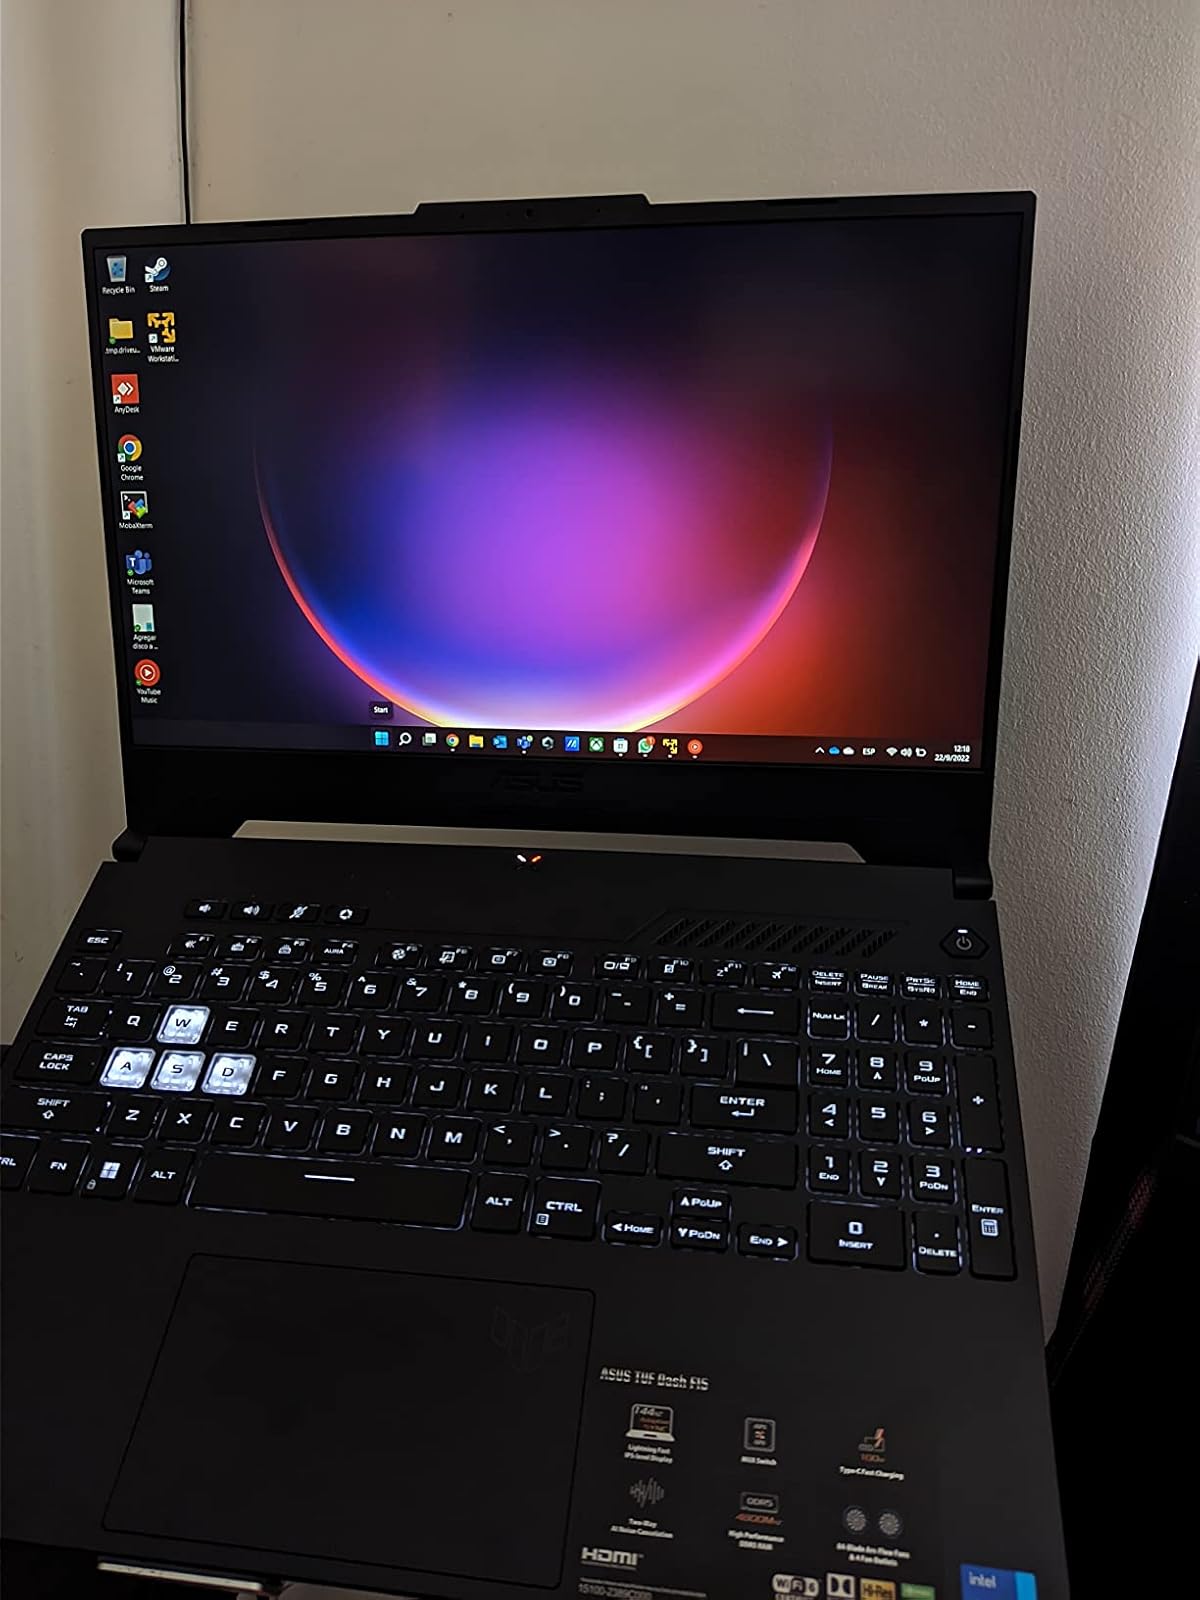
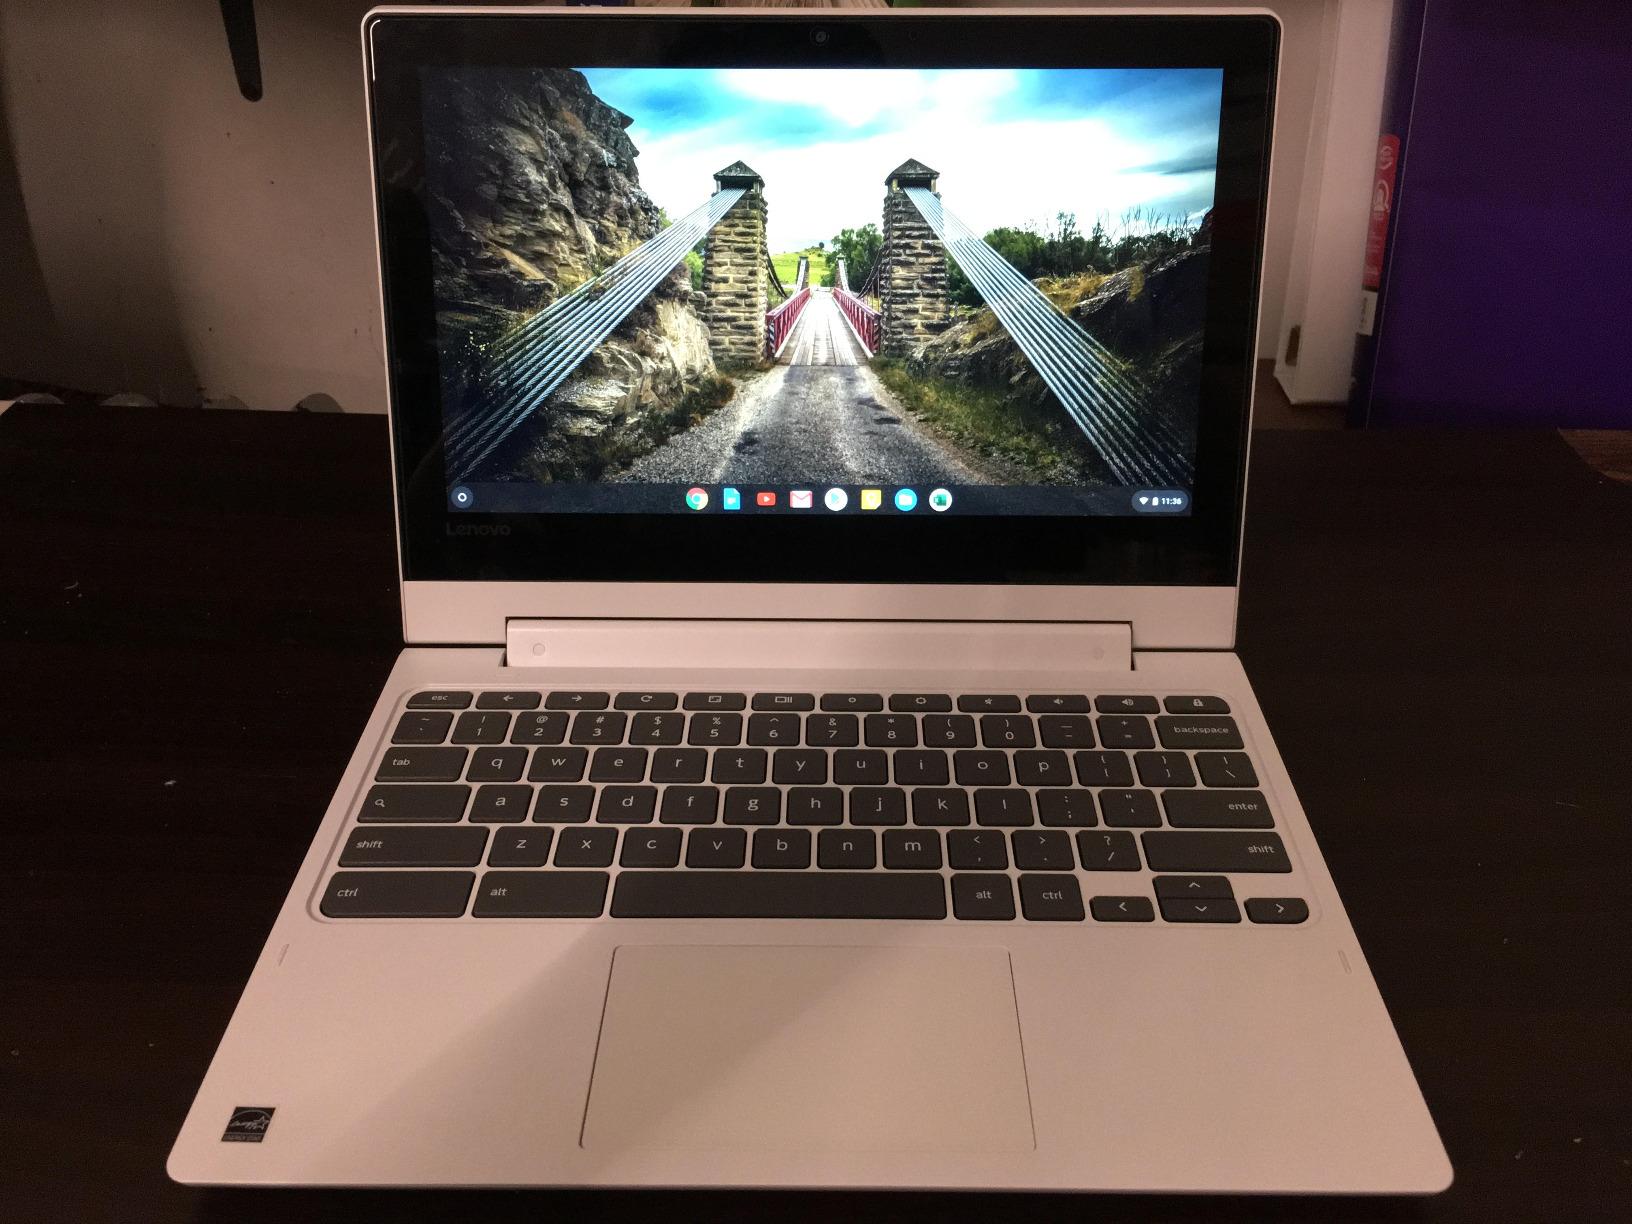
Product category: laptop
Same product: no